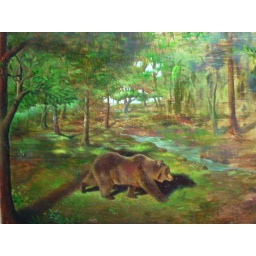
brown bear in woods